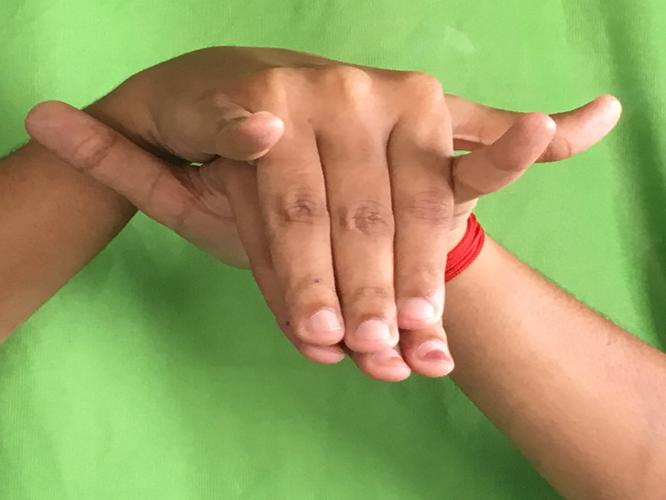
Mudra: Varaha
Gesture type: double_hand